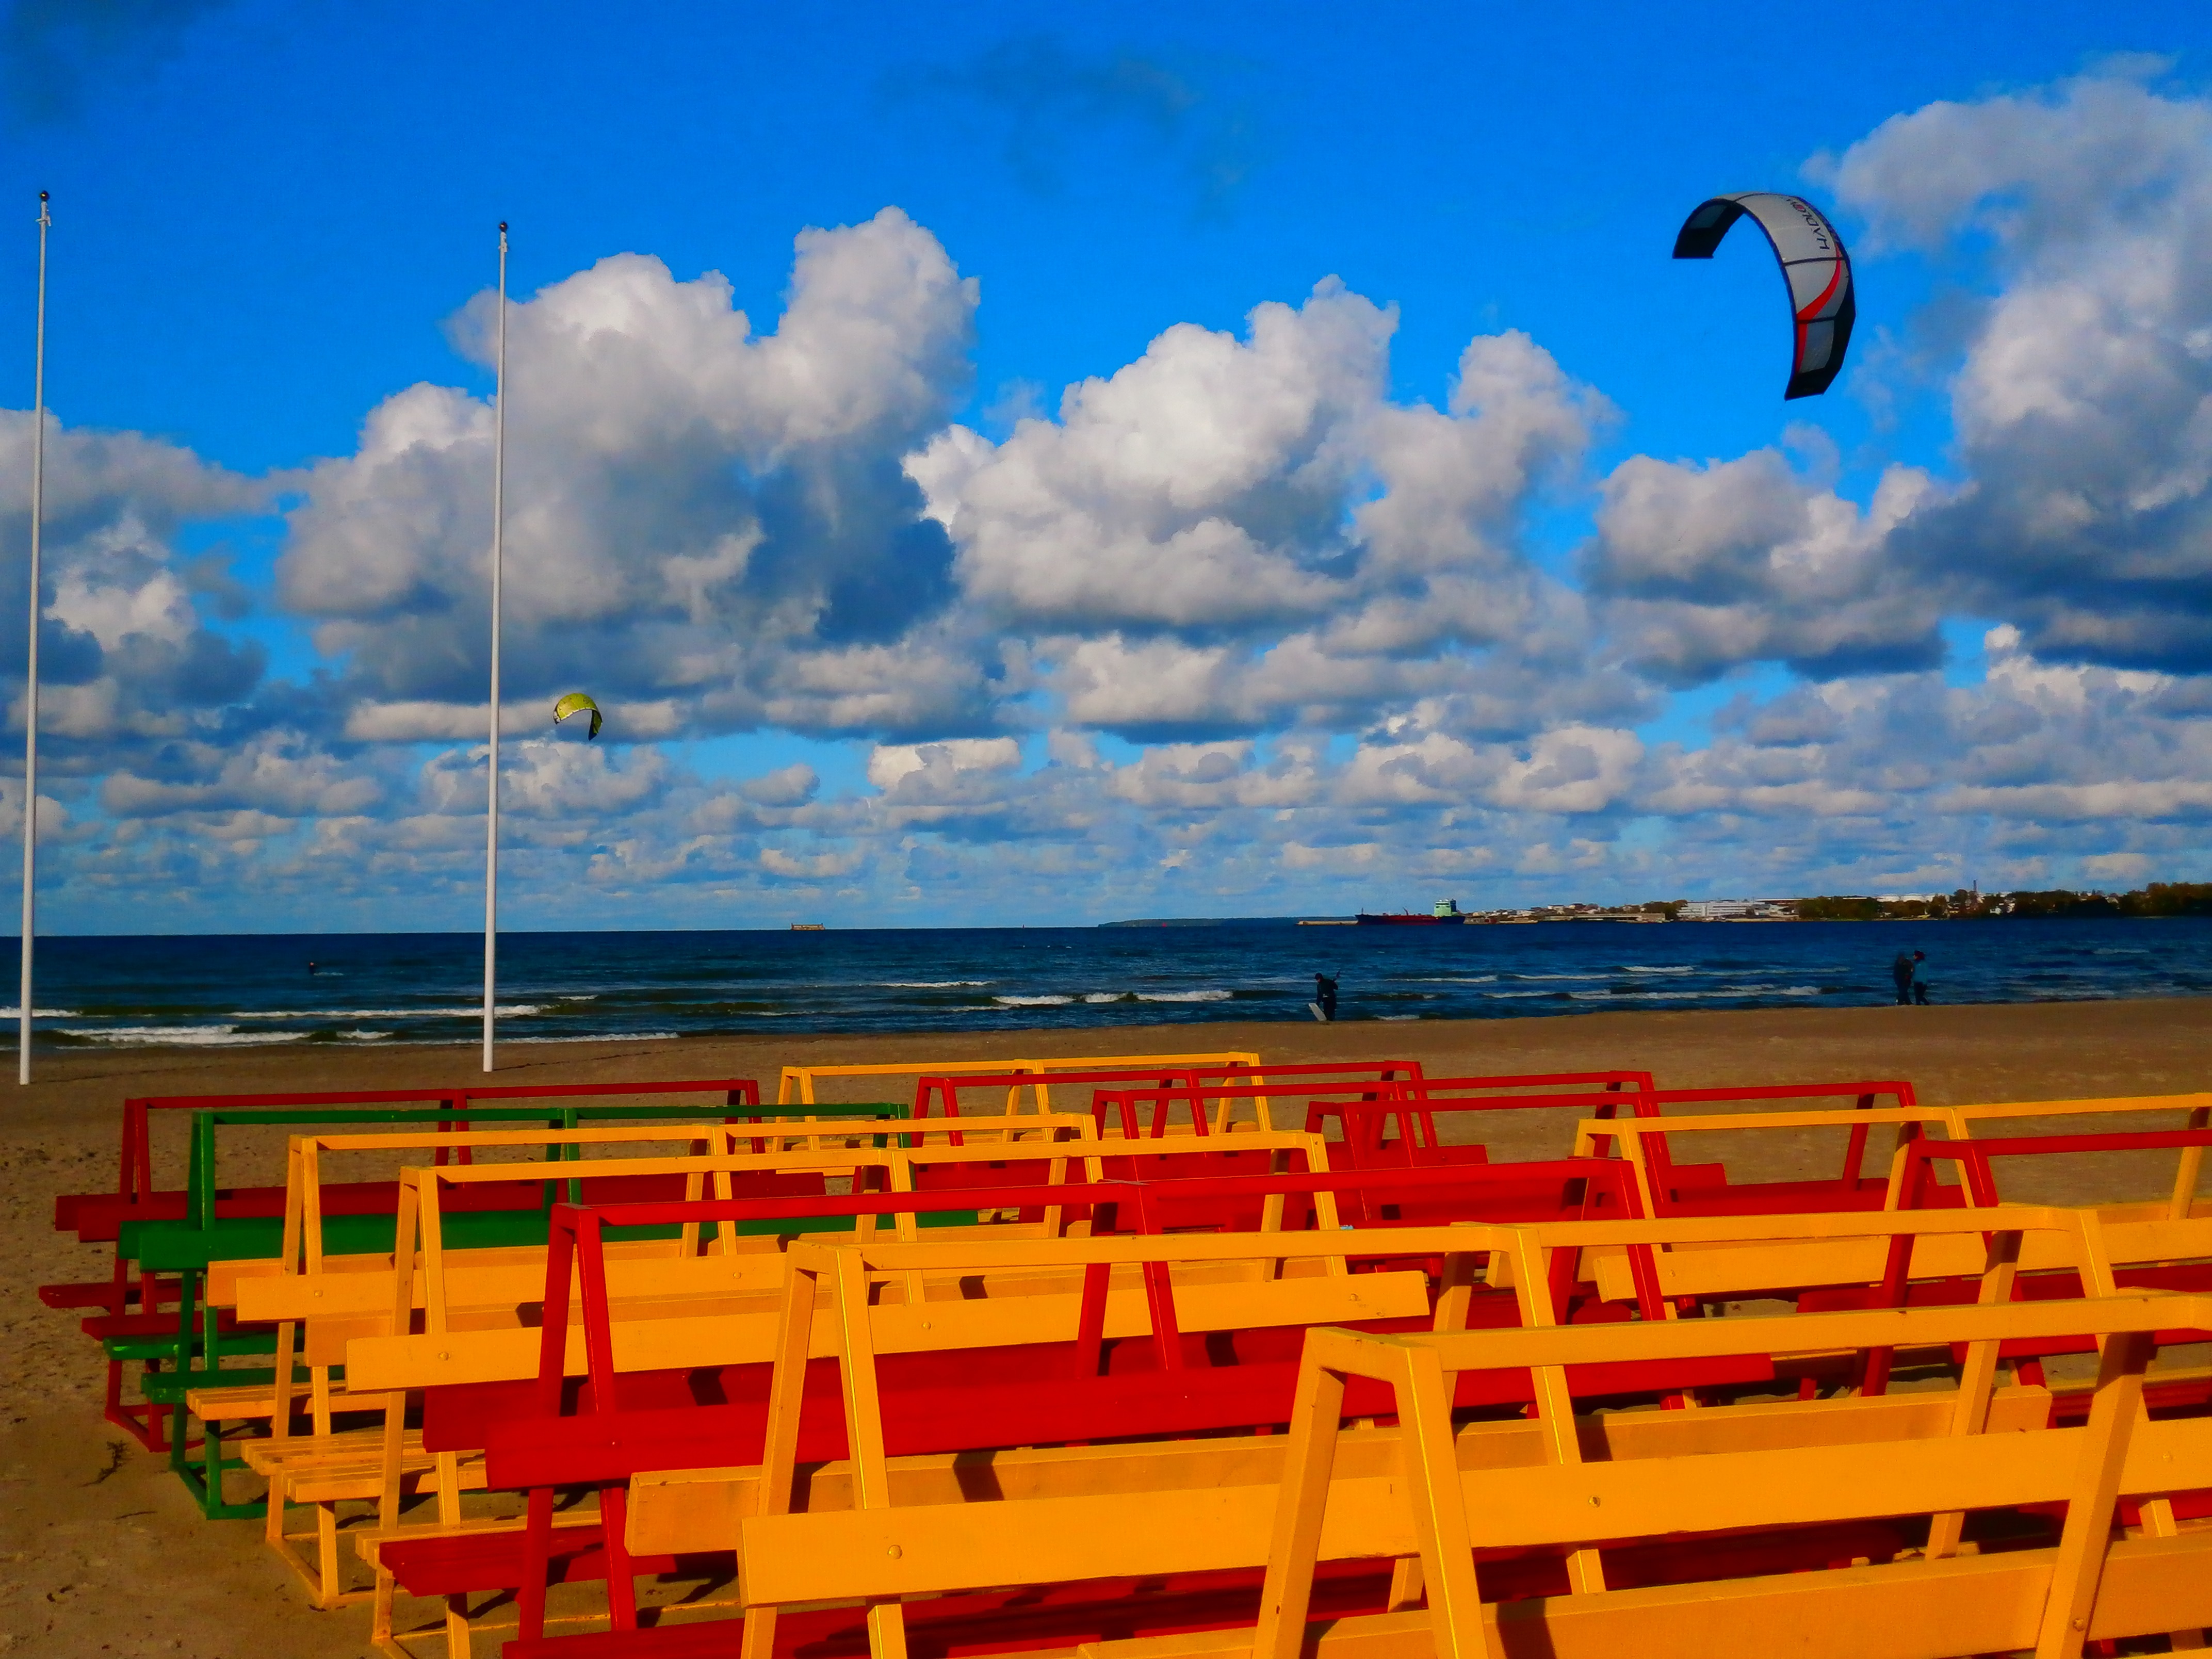
beach, sea, ocean, cloud, sky, sunset, dusk, reflection, colorful, toy, clouds, baltic, estonia, tallinn, atmosphere of earth